Podreber, Dobrova–Polhov Gradec

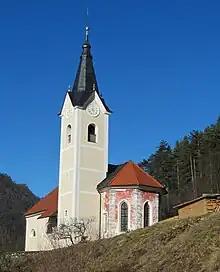
St. Elizabeth's Church

St. Elizabeth's Church in the village was first mentioned in 1526 but is considerably older. The main altar dates from the beginning of the 18th century, and the two side altars are gilded altars dating from 1625.